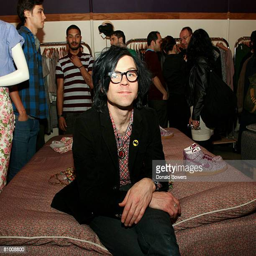
folk rock artist attends the party for the launch of sneakers at ceremony